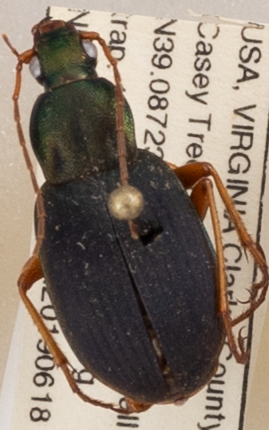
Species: Chlaenius aestivus
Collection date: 2019-06-18 04:00:00
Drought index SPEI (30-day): -0.624
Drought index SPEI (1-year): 2.09
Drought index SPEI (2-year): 2.09